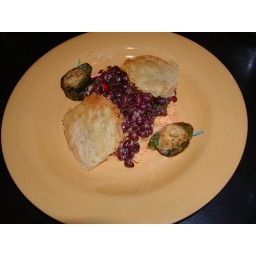
Cuban black beans over yellow rice, yucca fritters and banana wrapped with roasted poblano peppers